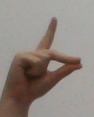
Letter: ta